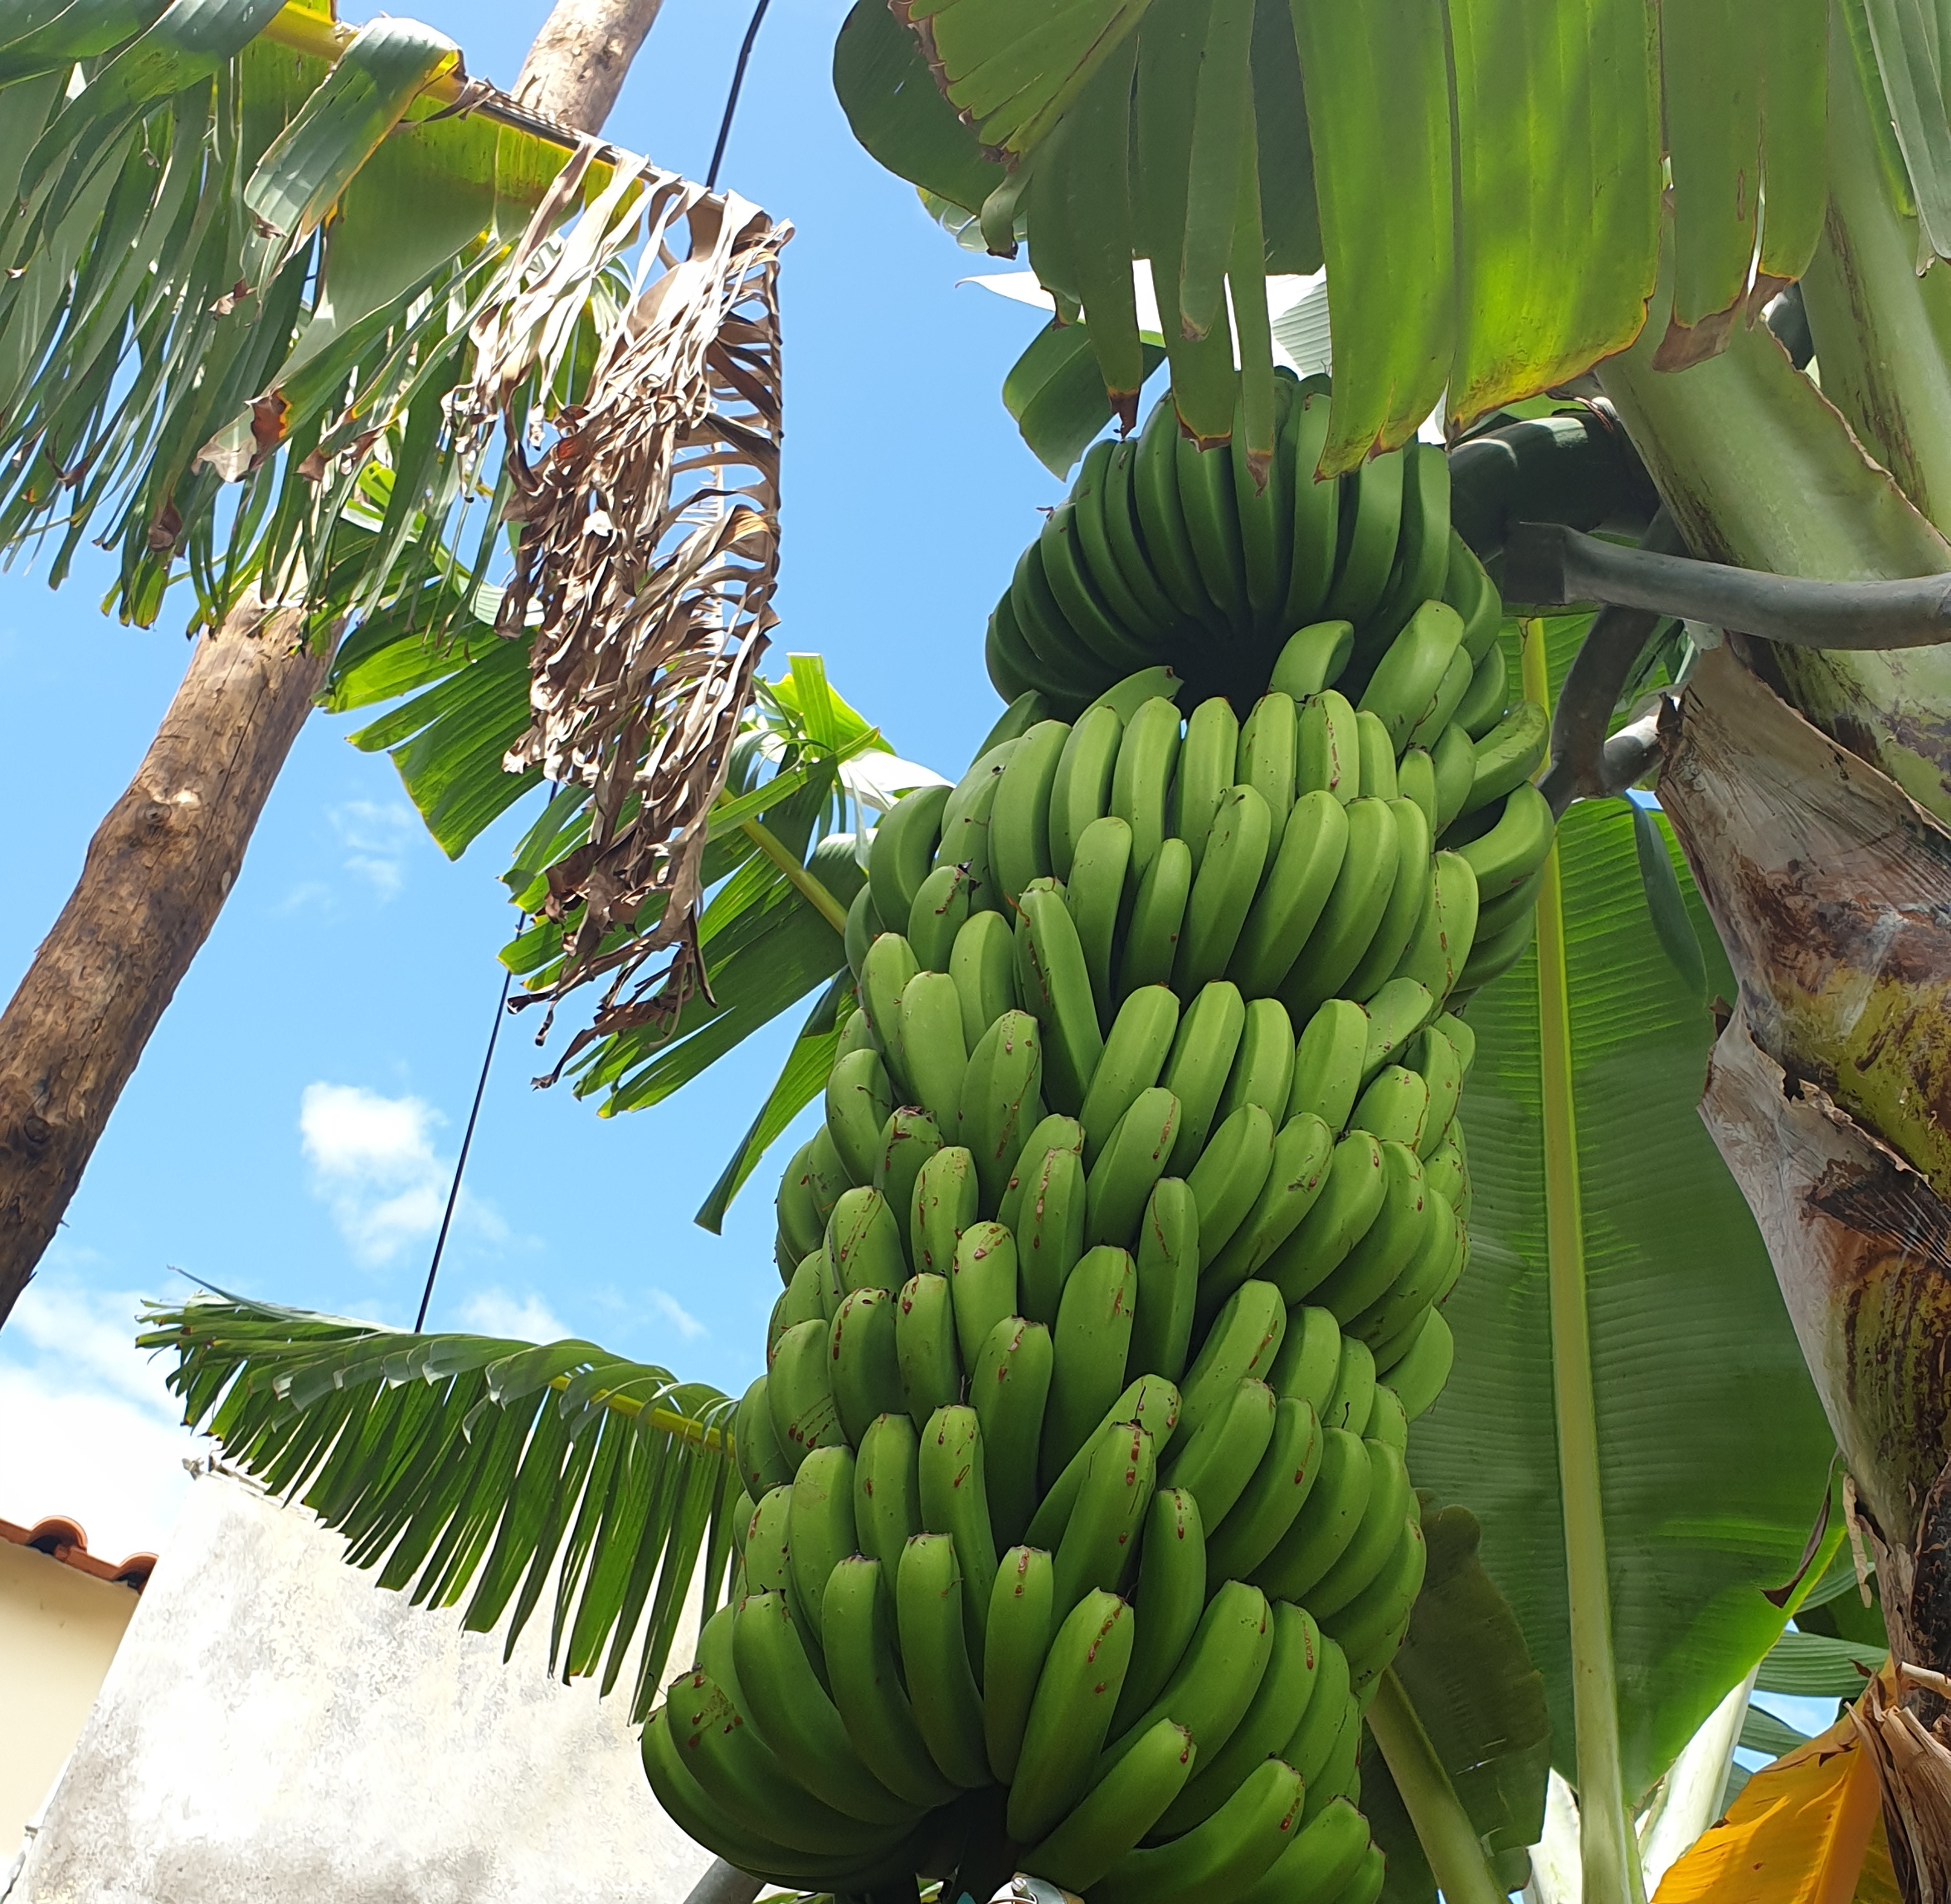
Label: Keep